Vengeance (2002)

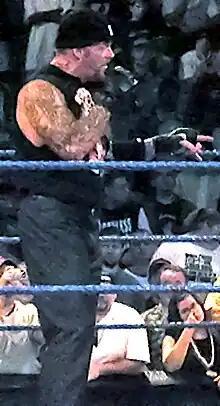
The Undertaker, the WWE Undisputed Champion

Vengeance featured professional wrestling matches that involved different wrestlers from pre-existing feuds, plots, and storylines that were played out on "Raw" and "SmackDown!" – World Wrestling Entertainment's (WWE) television programs. Wrestlers portrayed a hero or villain as they followed a series of events that built tension, and culminated in a wrestling match or series of matches. All wrestlers were from WWE's Raw and SmackDown! brands – a storyline division in which WWE employees are assigned to a television program of the same name.